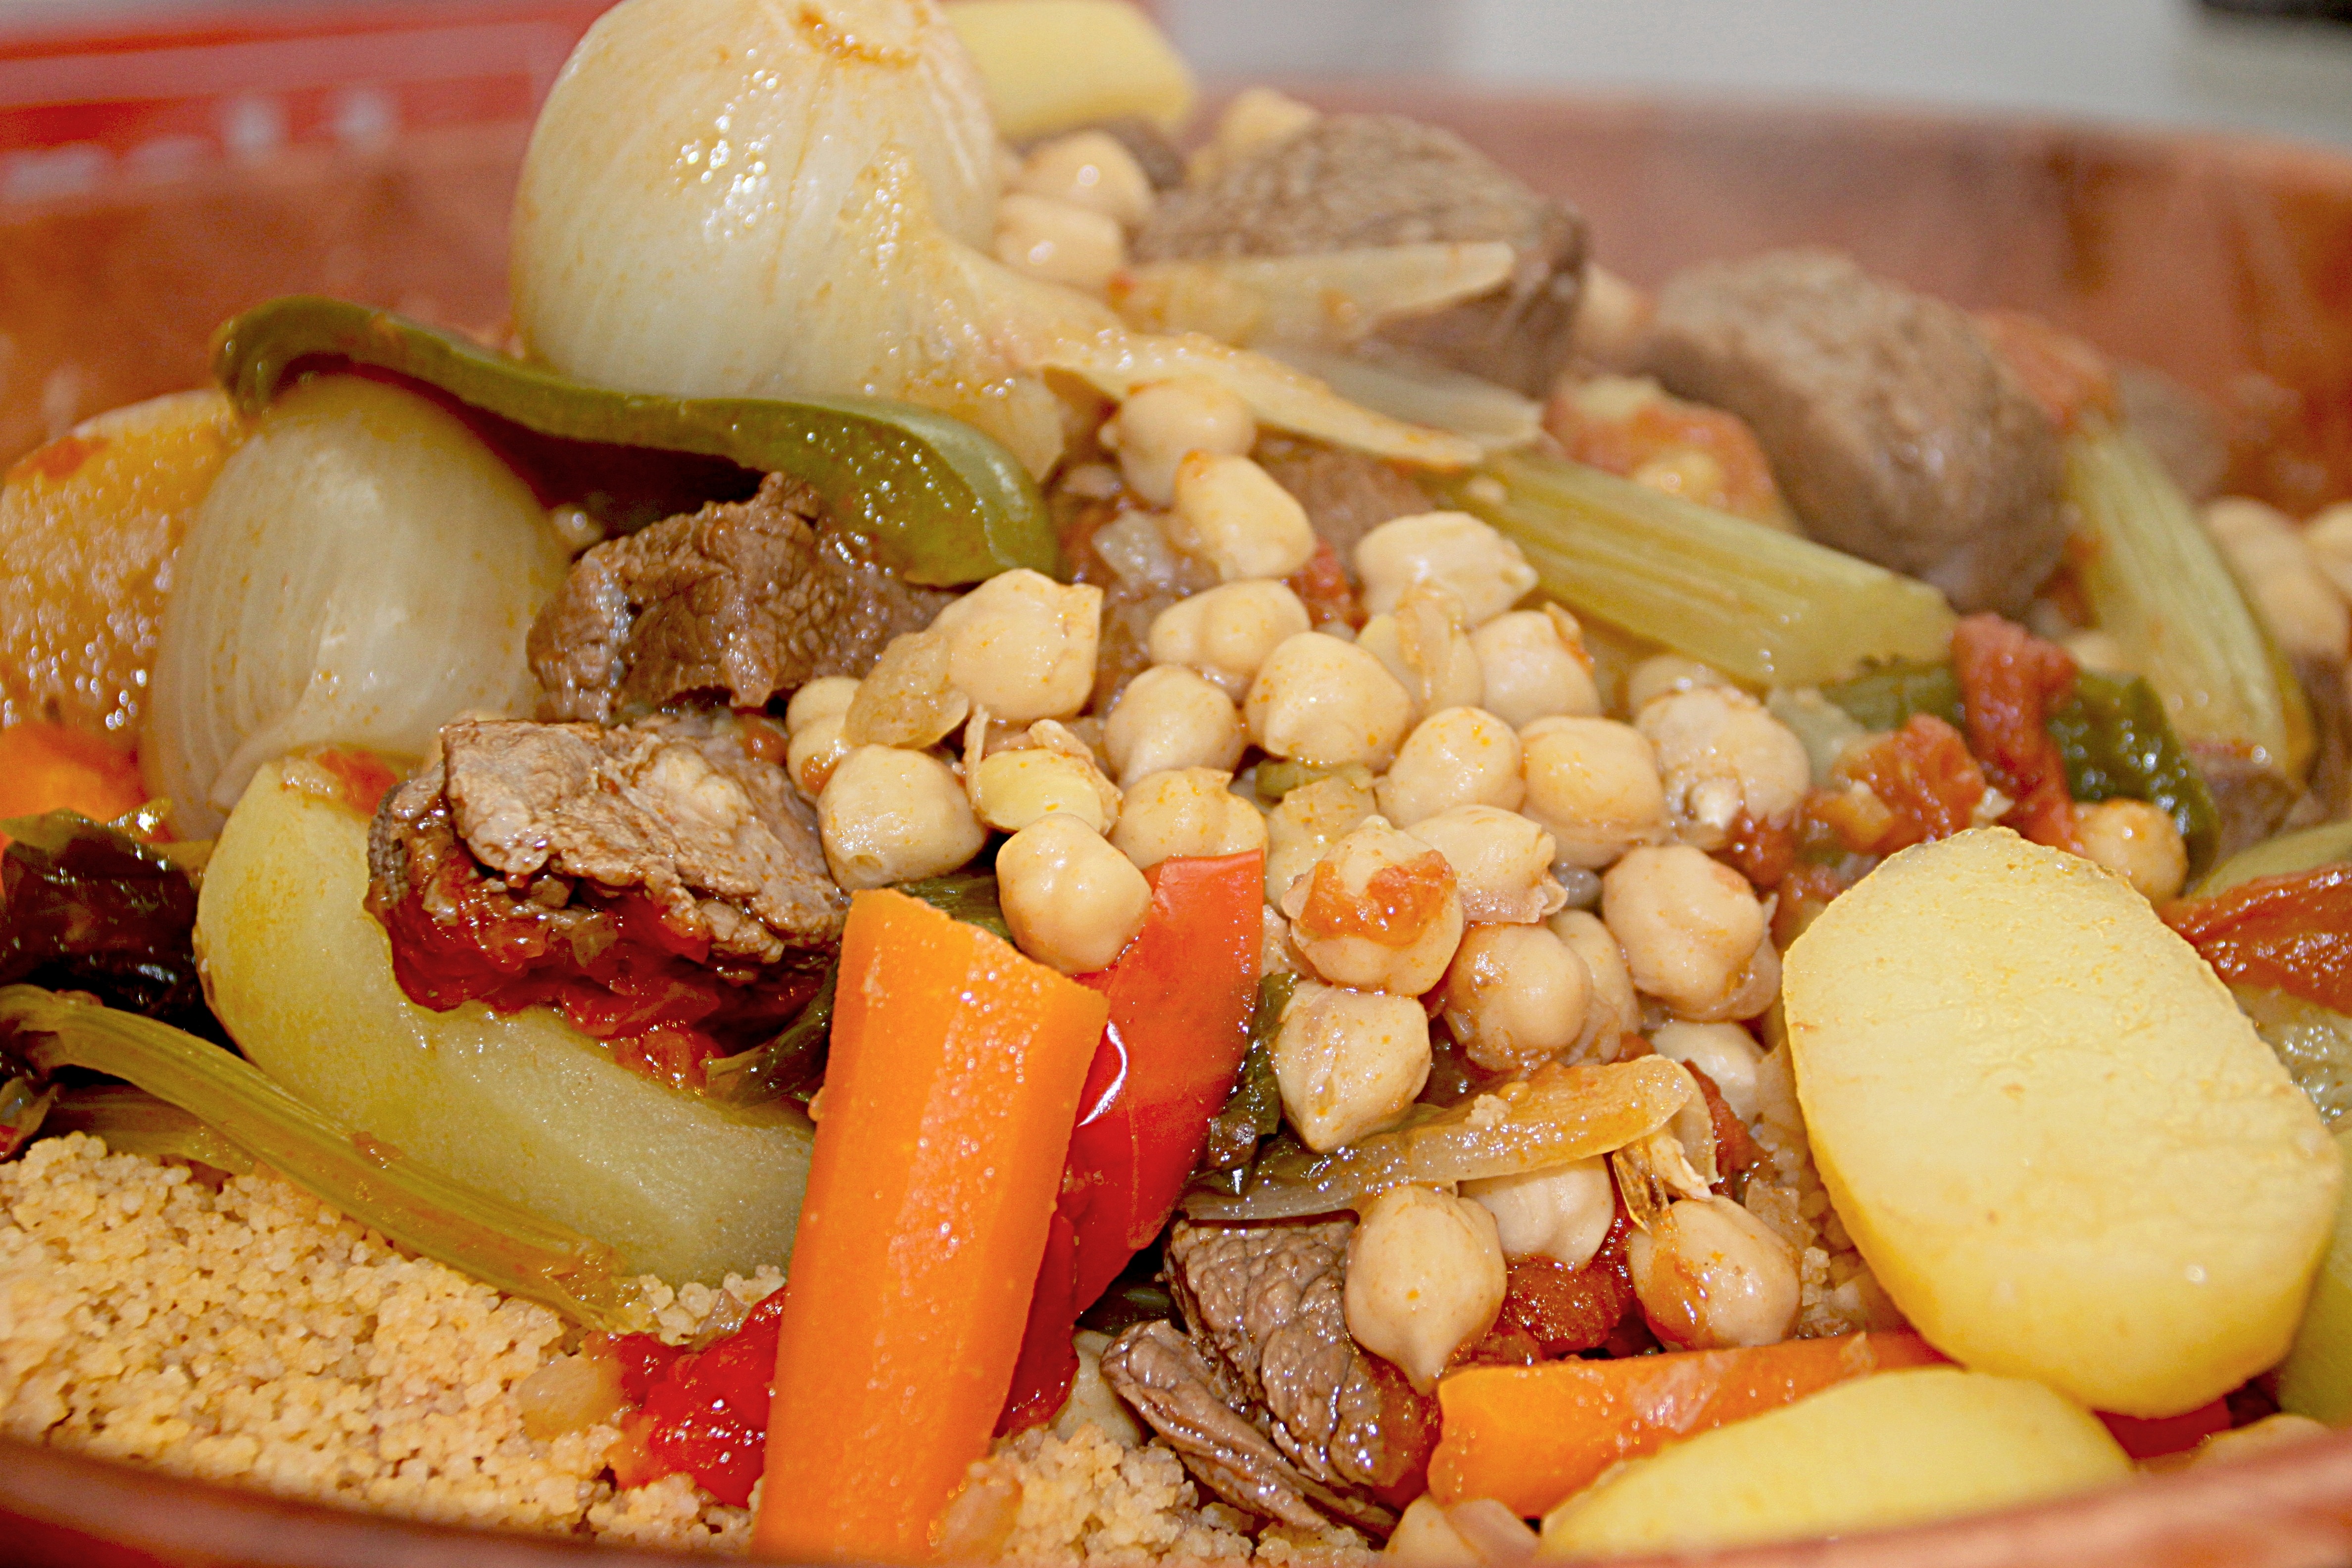
dish, meal, food, salad, produce, vegetable, meat, lunch, cuisine, carrot, poultry, colors, vegetarian food, turnip, thai food, couscous, cozido